Vesterbygaard

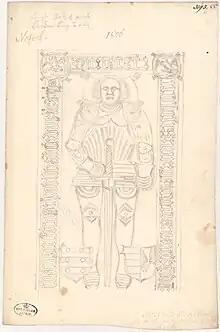
Ledgerstone of Jørgen Navl.

In the 13th-century Danish Census Book, Vesterbygaard is recorded as crown land. Its name was most likely a reference to its location in the western part of the village of Jordkøse. It was later owned by members of the Munk family. In 1354-1480, it belonged to Roskilde Bishopric.